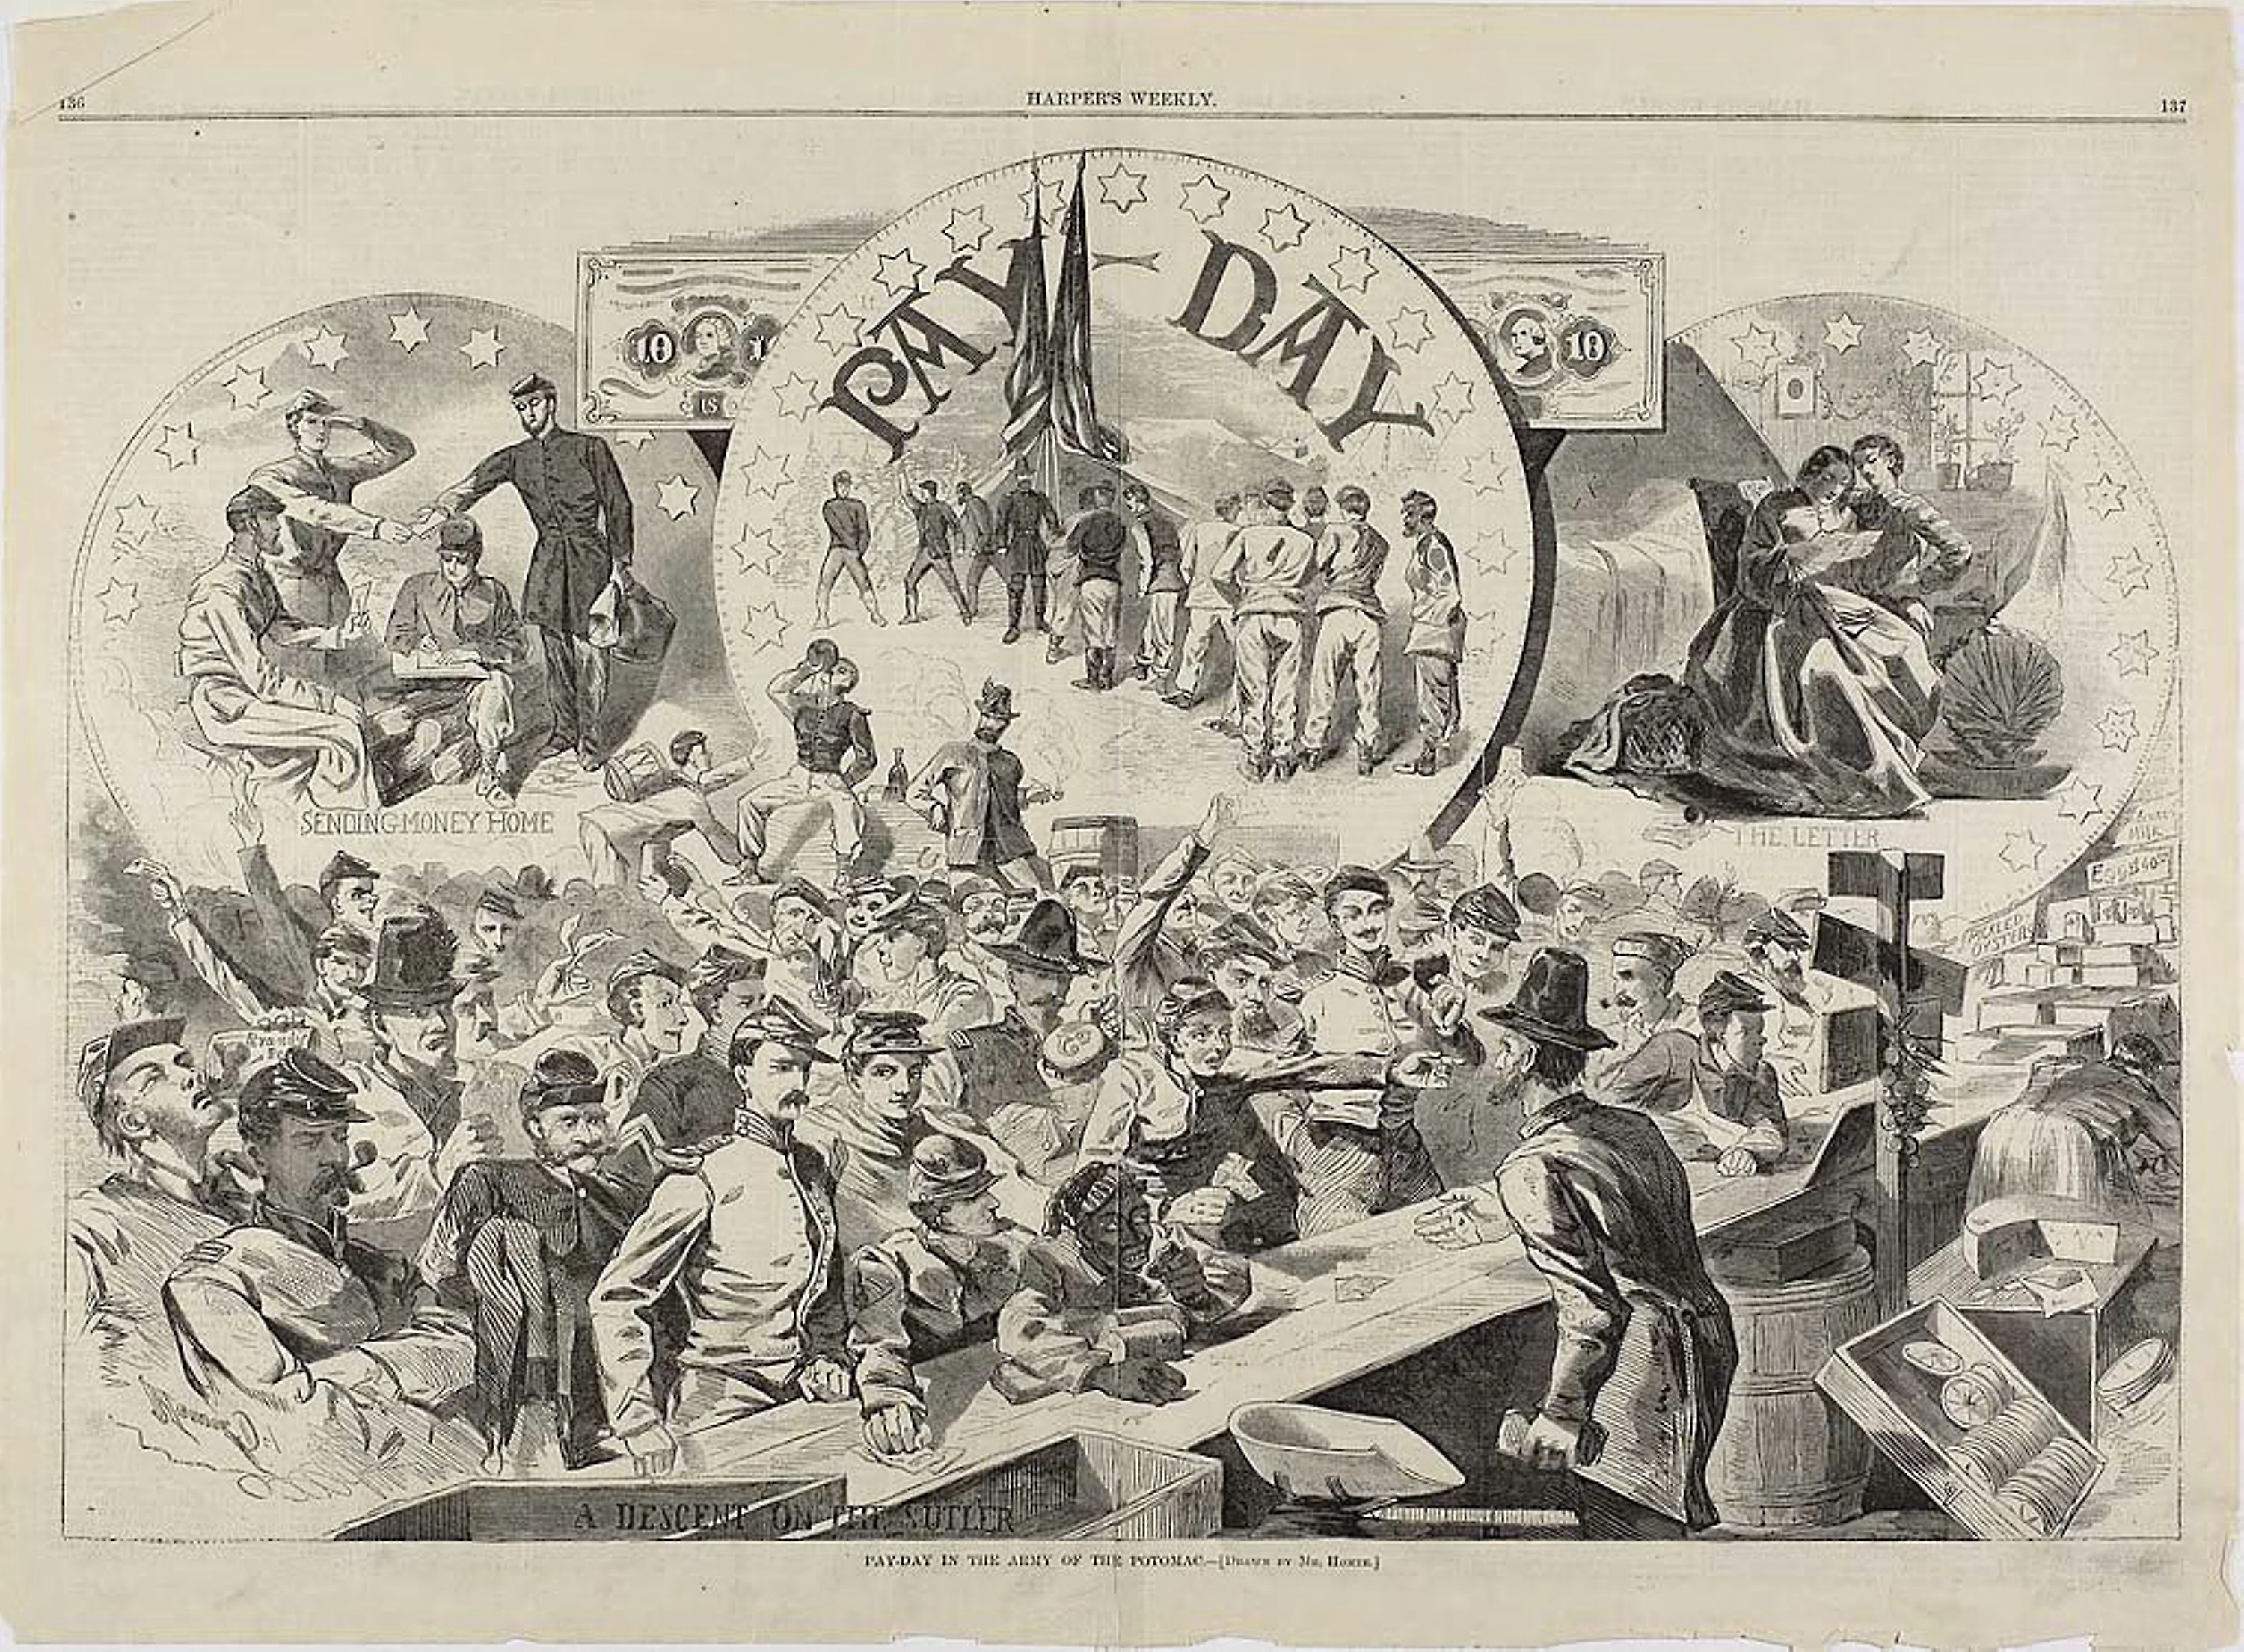
cartoon, art, history, illustration, black and white, visual arts, printmaking, font